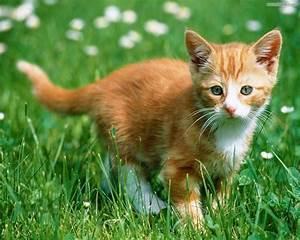
cat